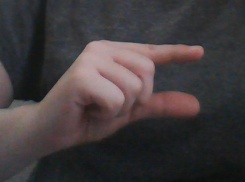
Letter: dal